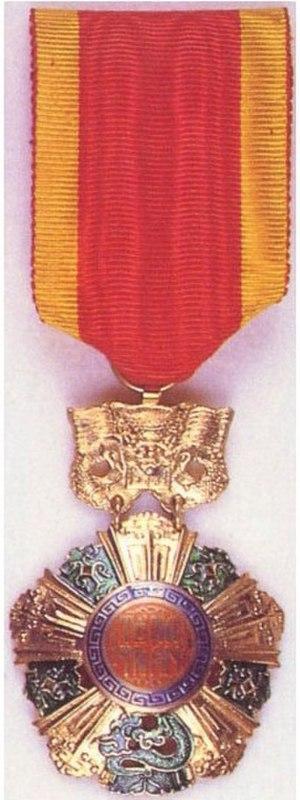
L'Ordre national du Vietnam était une décoration mixte attribuée par la République du Sud-Vietnam. Il était considéré comme la plus haute distinction qui pouvait être accordée à un individu par le gouvernement de la République du Vietnam. La décoration a été créée le 15 août 1950 par l'empereur Bảo Đại. Elle était décernée à toute personne qui avait « effectué des œuvres grandioses, des actes remarquables, montré de la bravoure, ou à ceux qui avaient honoré et servi le pays par de hautes vertus et des connaissances exceptionnelles ».